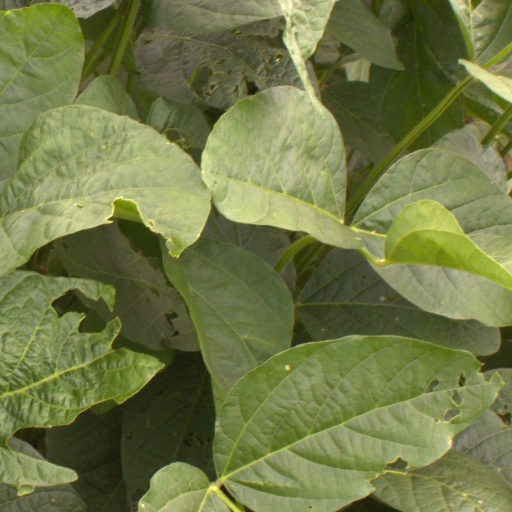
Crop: soybean